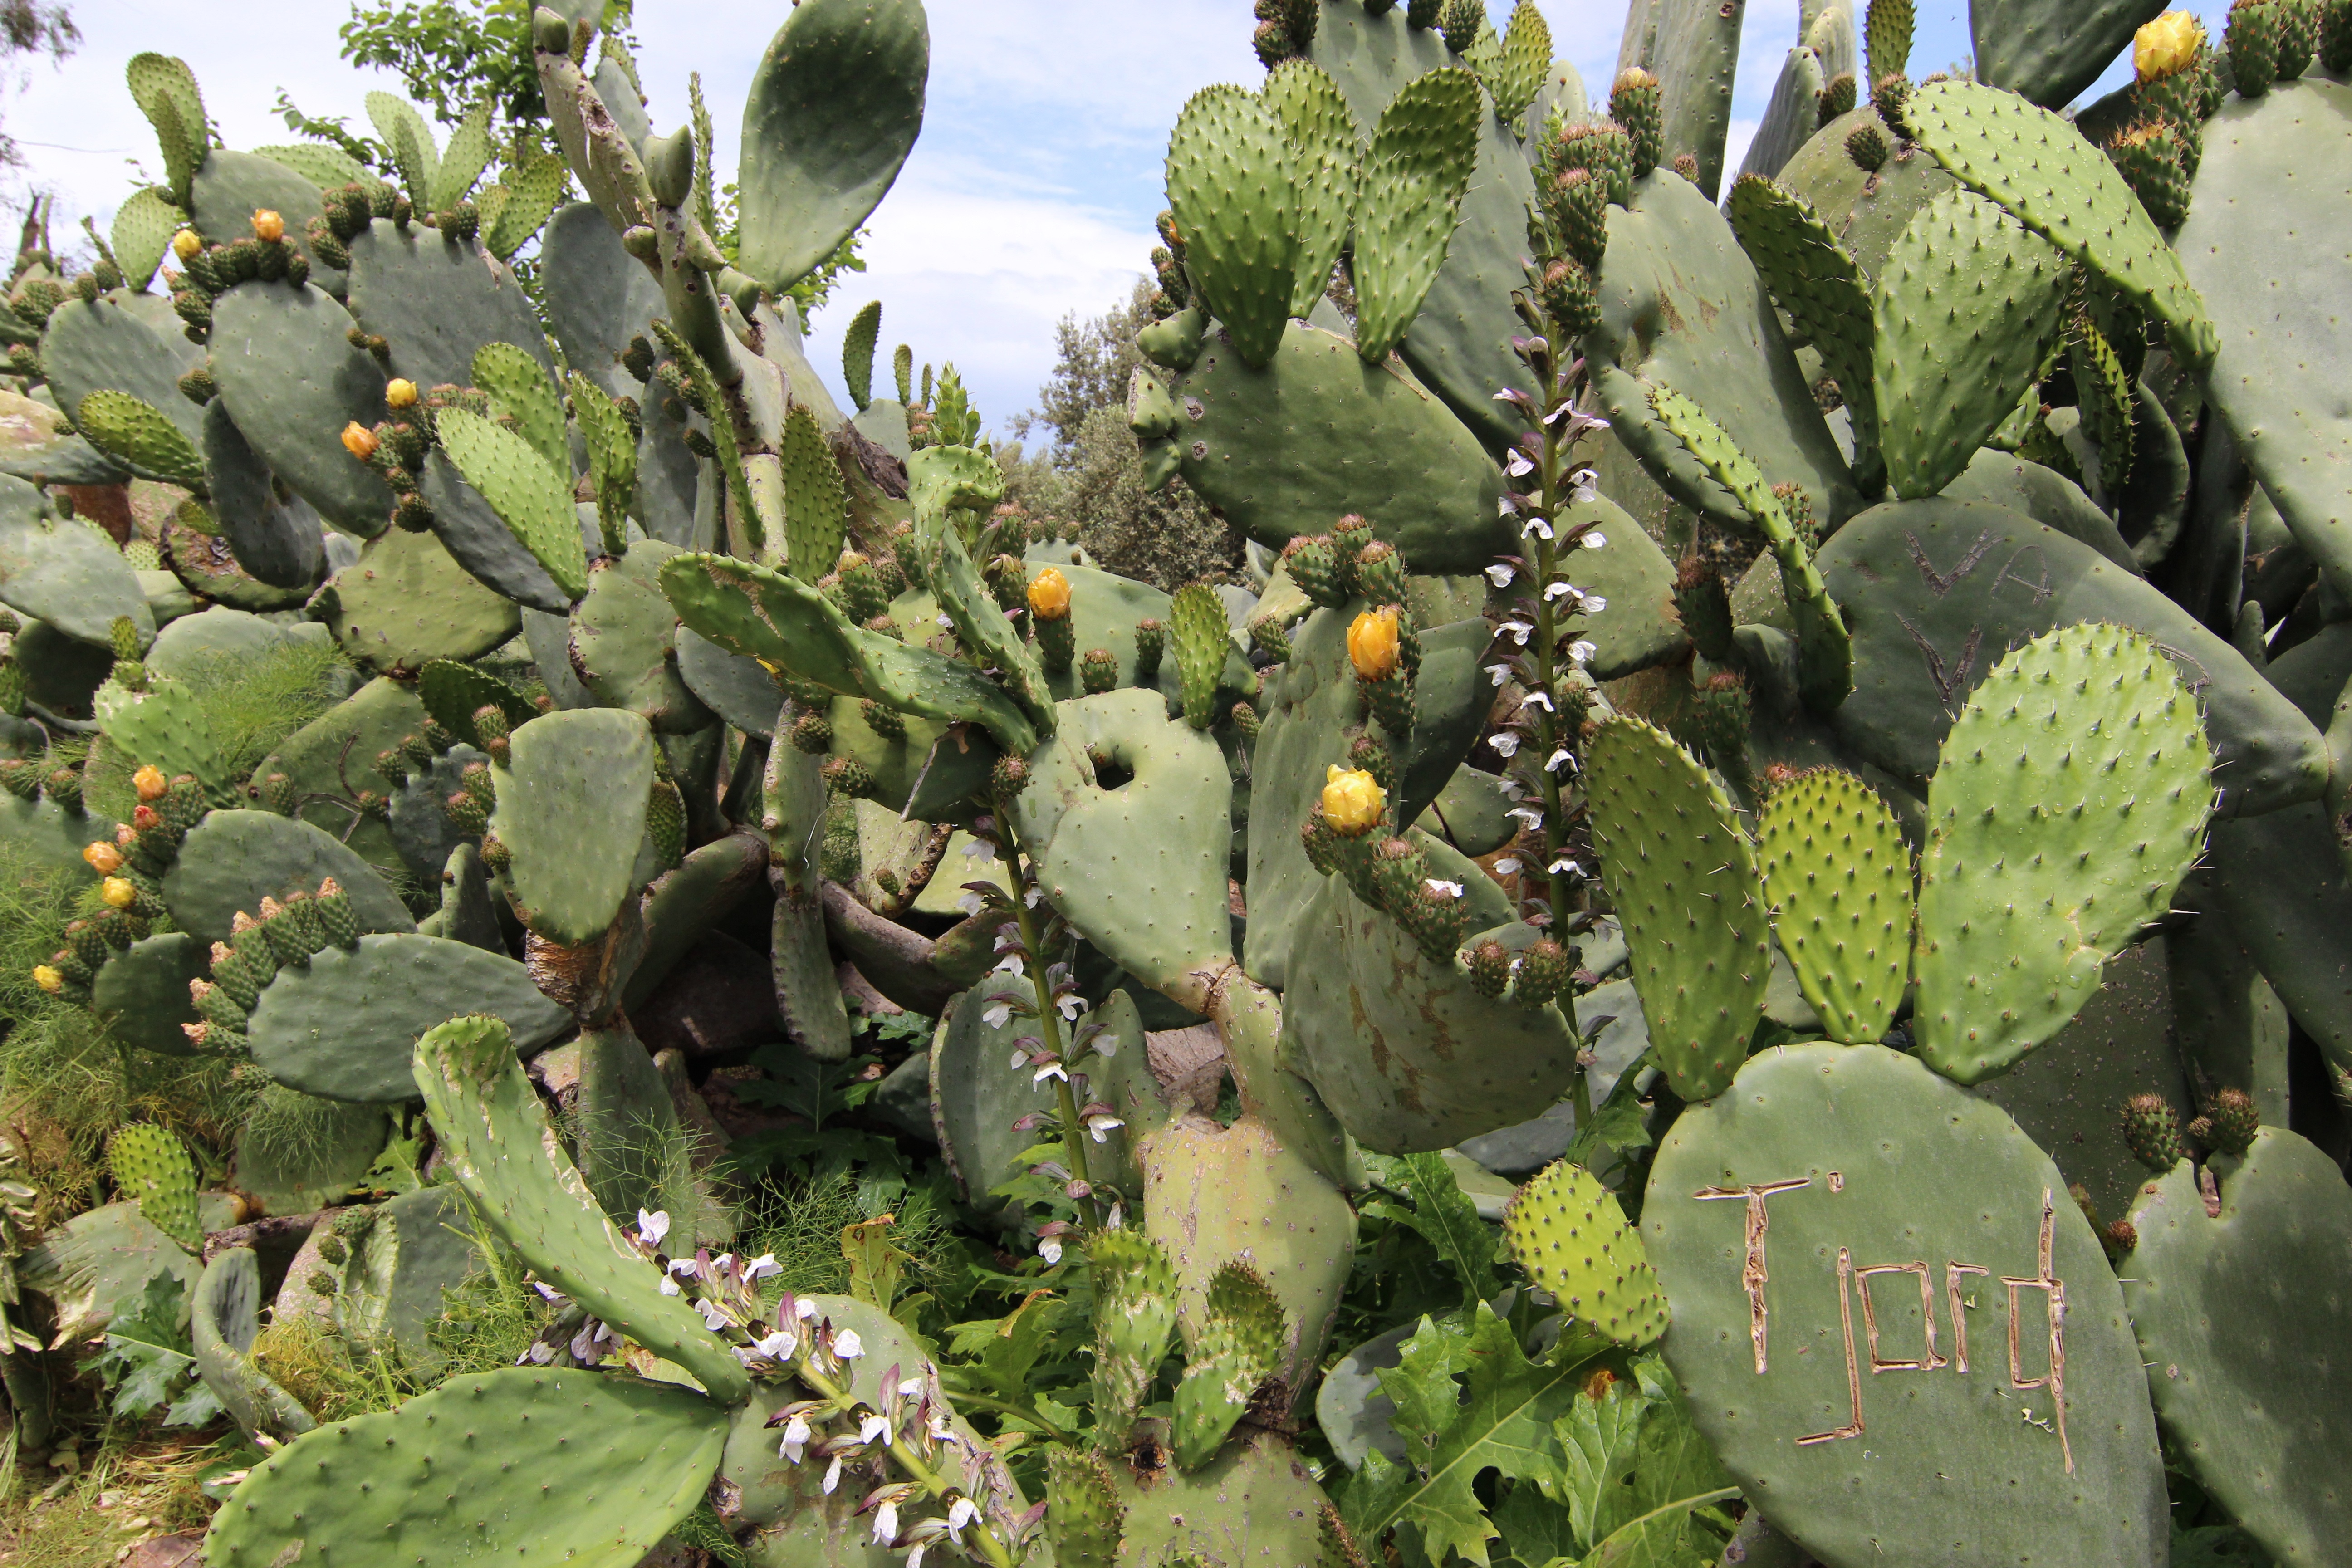
nature, cactus, plant, fruit, flower, food, green, produce, botany, flowers, thorns, caryophyllales, flowering plant, prickly pear, prickly pears, land plant, hedgehog cactus, nopal, barbary fig, eastern prickly pear